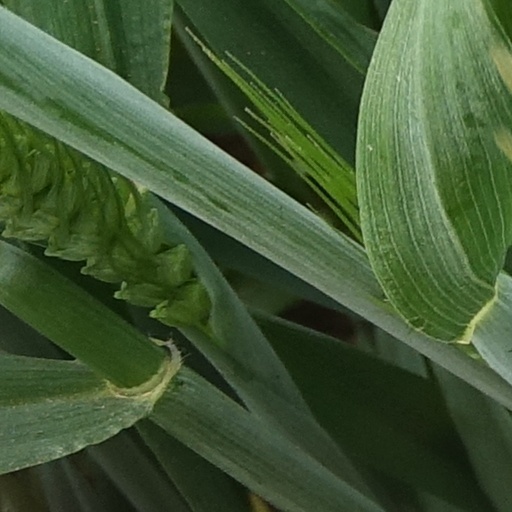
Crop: wheat